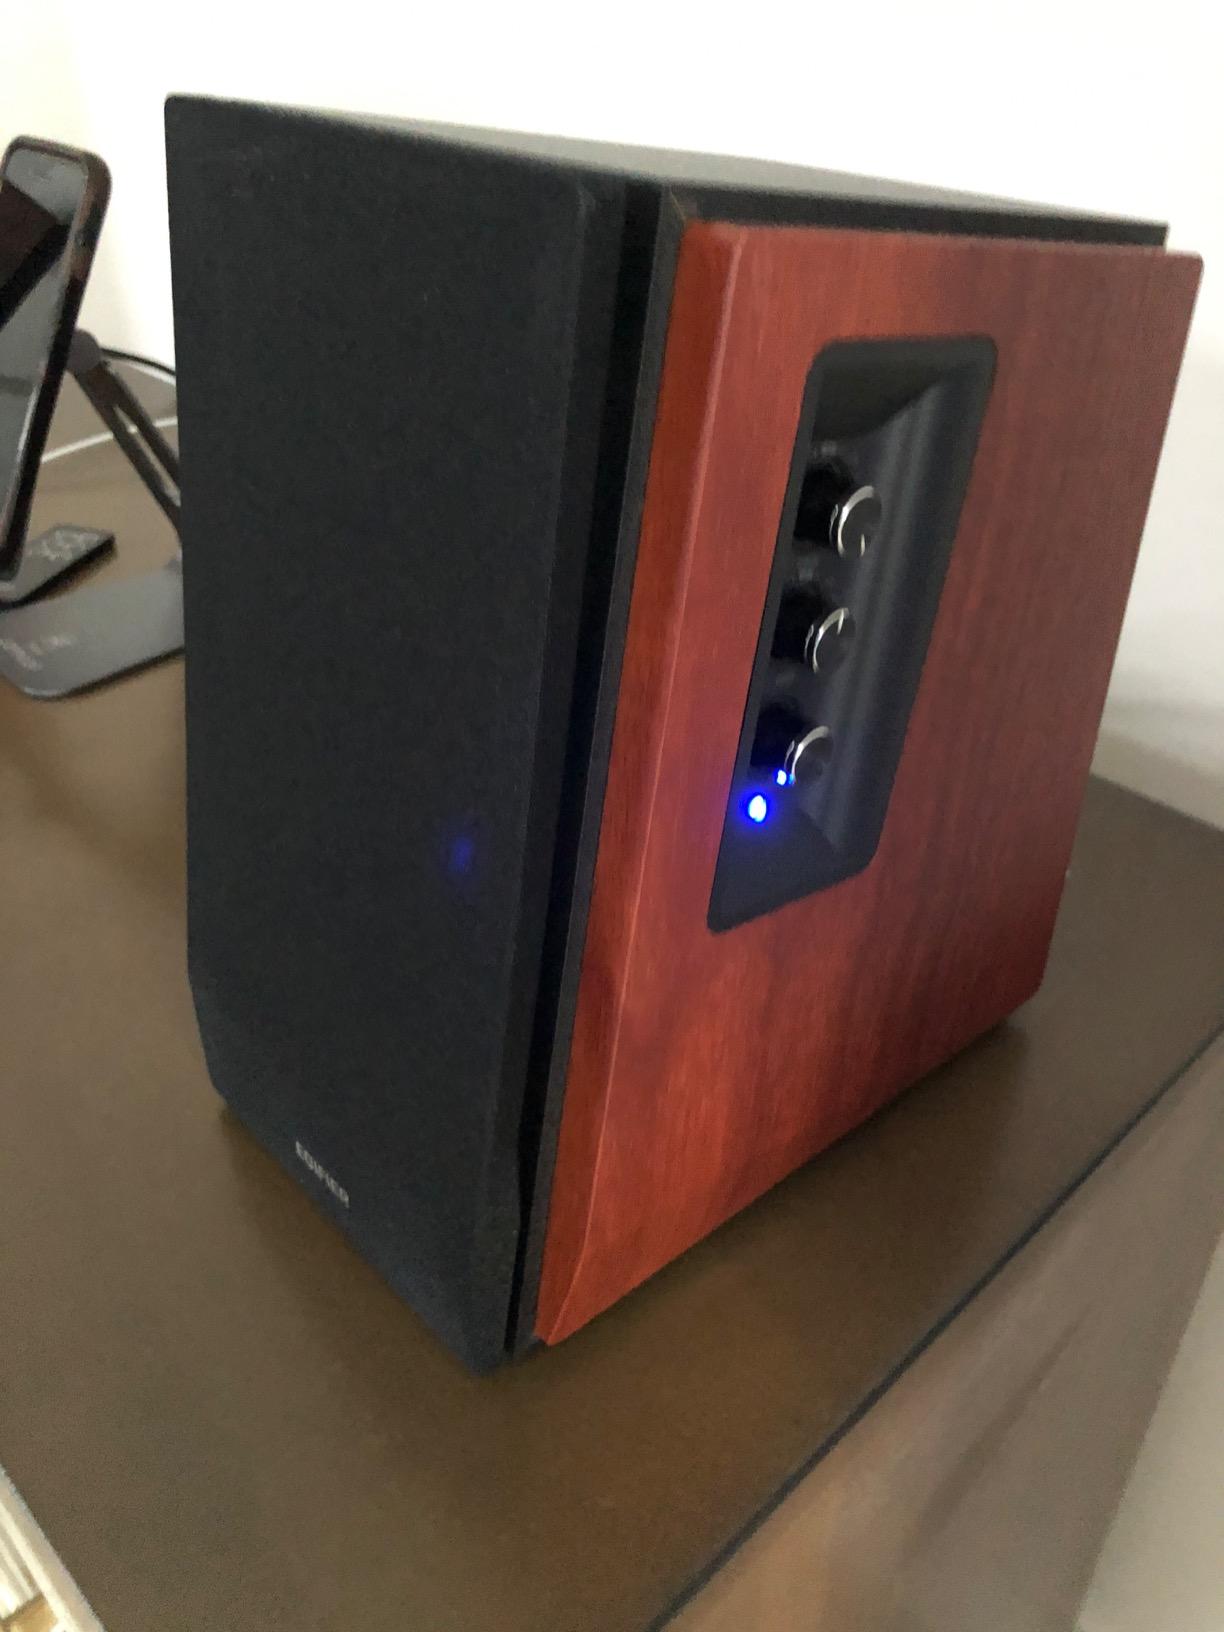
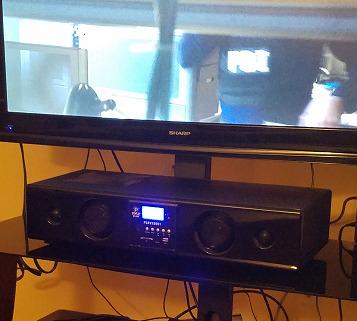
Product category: speaker
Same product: no